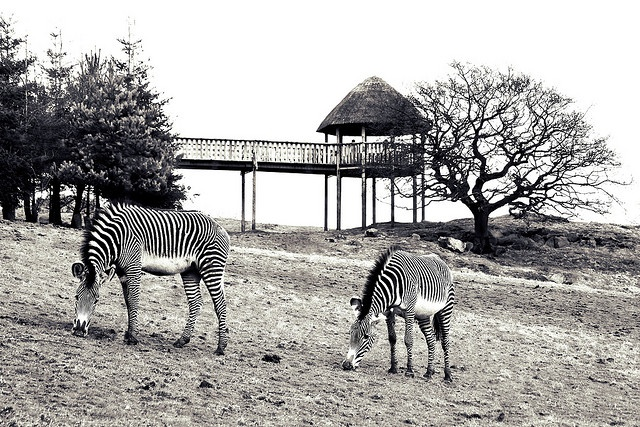
Two zebra grazing in a field near a raised observation platform.
Two zebras are grazing on a dry, grassy field.
A black and white picture of two zebras eating grass.
black and white image of two zebra grazing in a field
Black and white photo of two zebras grazing by a raised lookout platform